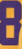
Number: 8